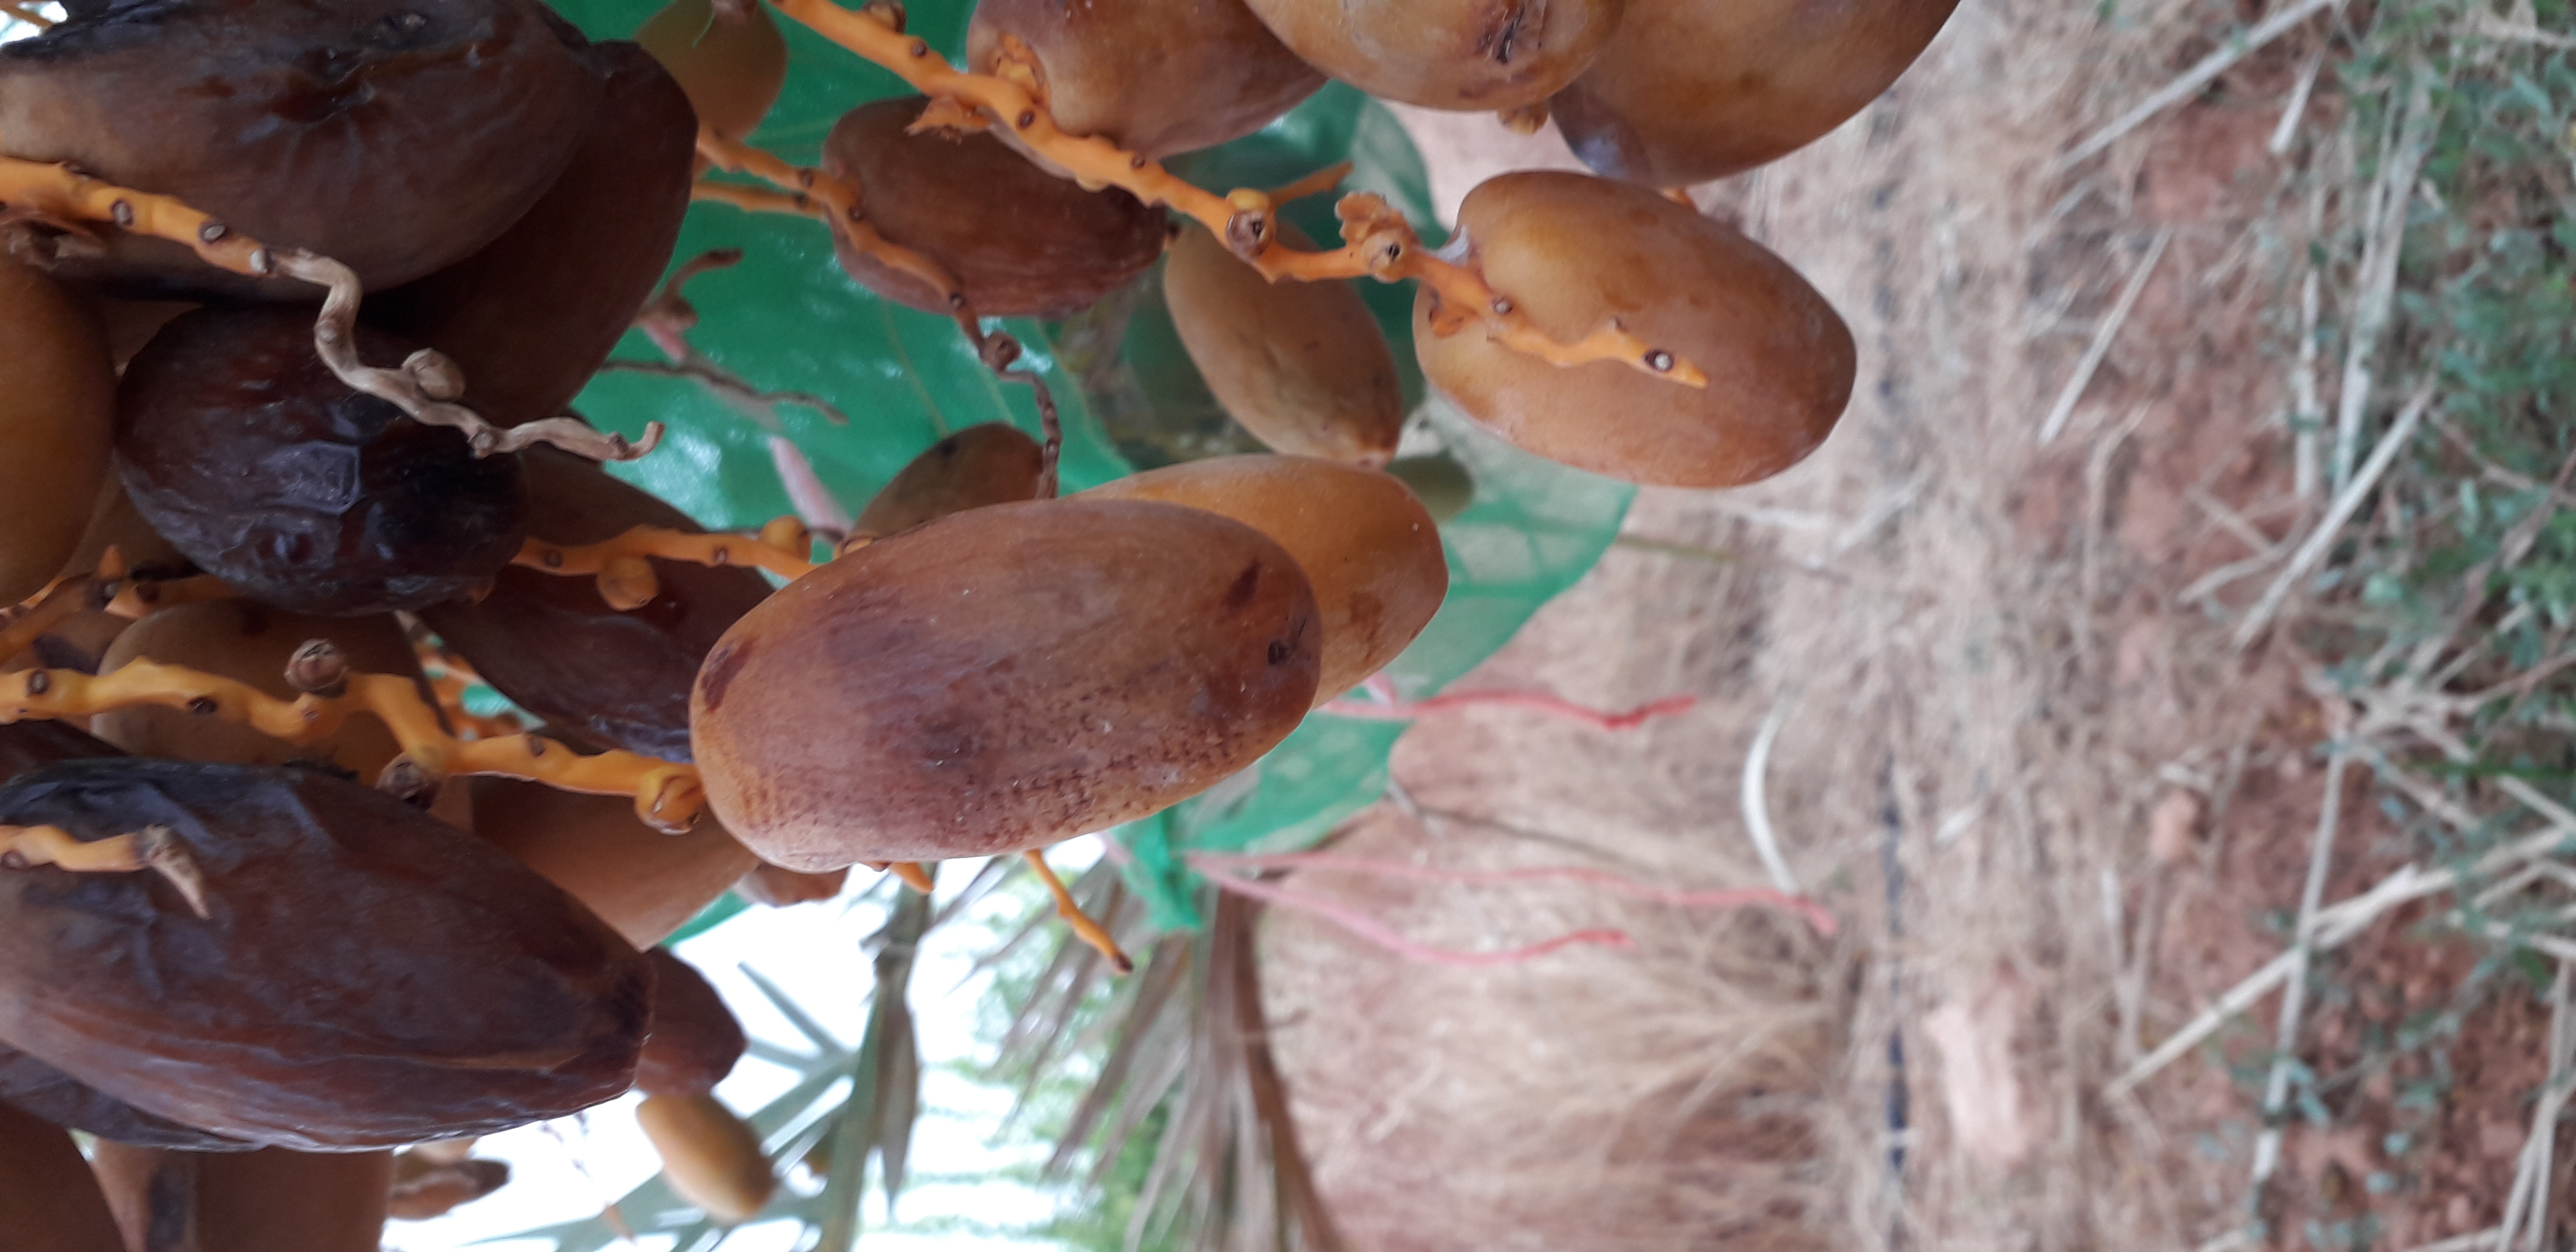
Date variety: Boumajhoul